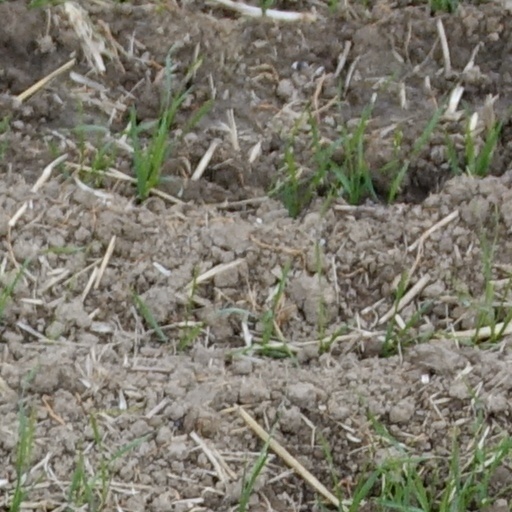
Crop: wheat